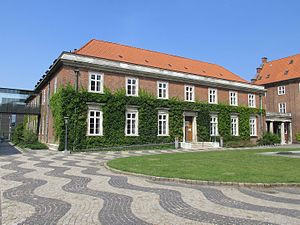
Retten på Frederiksberg
Retten på Frederiksberg er en byret på Frederiksberg.